Mayor of Mogadishu

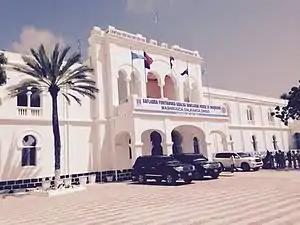
Mogadishu City Hall, where the mayor's office is located.

The Mayor of Mogadishu is head of the executive branch of Mogadishu, the capital of Somalia. The mayor's office administers all city services, public property, police and fire protection, most public agencies, and enforces laws within the city. Mayor Sheik Yousuf Hussein Jim'ale was appointed on 14 September 2022 and succeeded the Mayor Omar Mohamoud Mohamed Filish.